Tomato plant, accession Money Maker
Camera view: vertical (180 deg); turntable rotation: 300 degrees
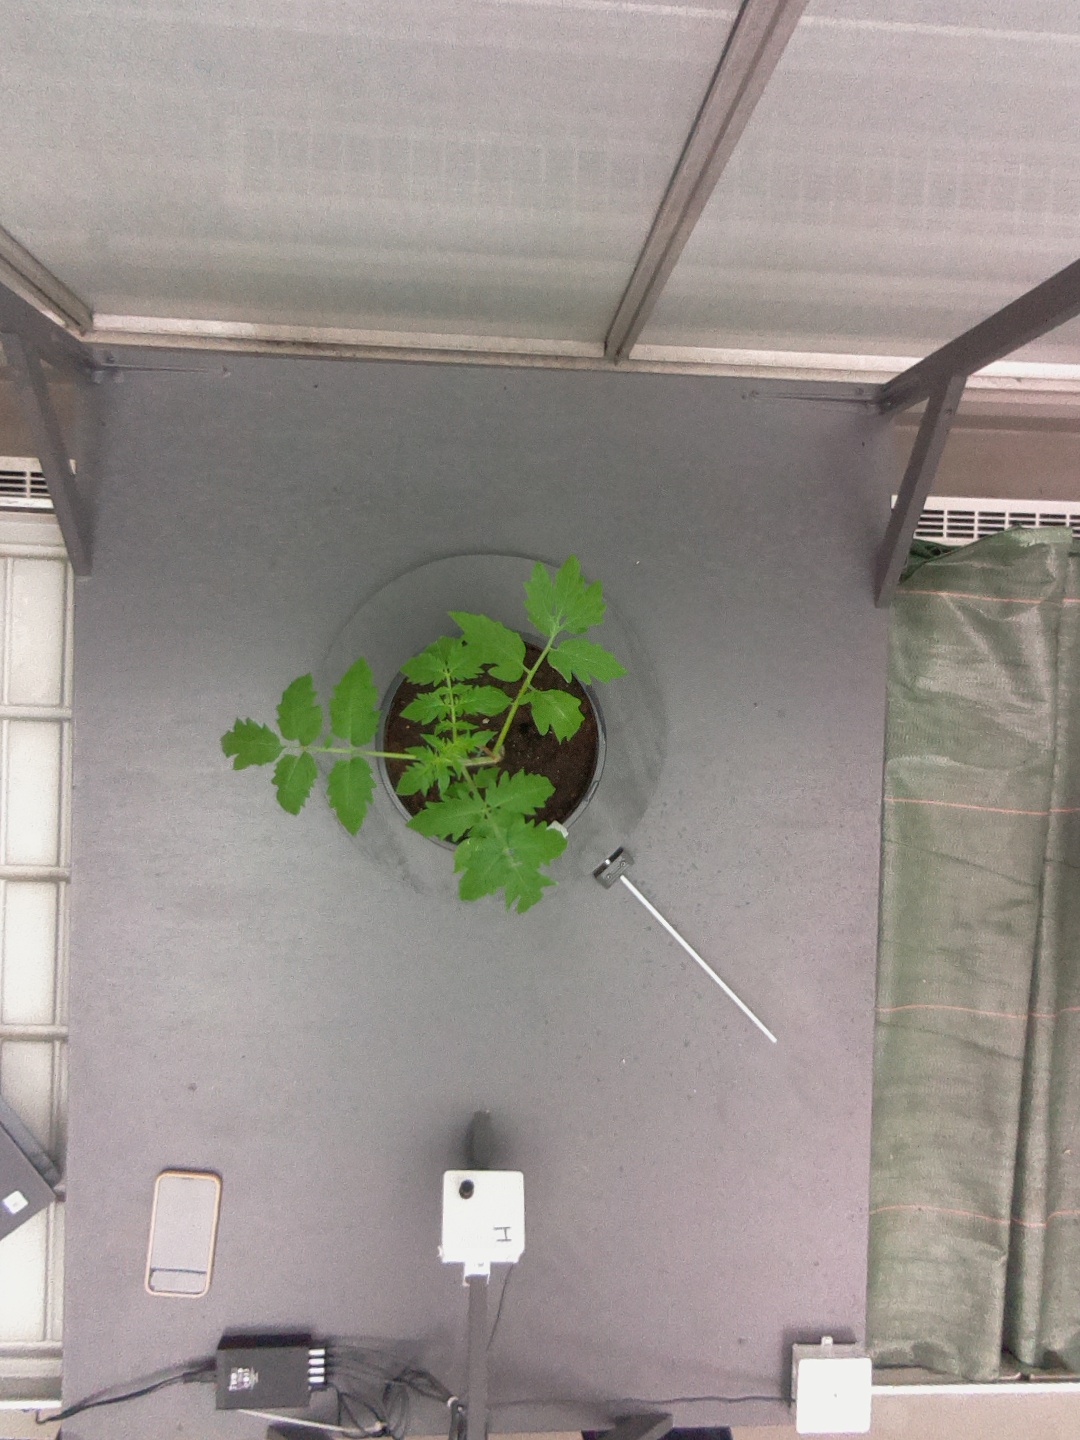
BBCH growth stage 13: 6 of true leaves visible